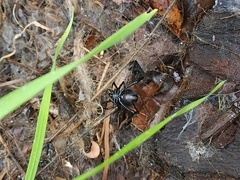
Species: Lactrodectus_hesperus